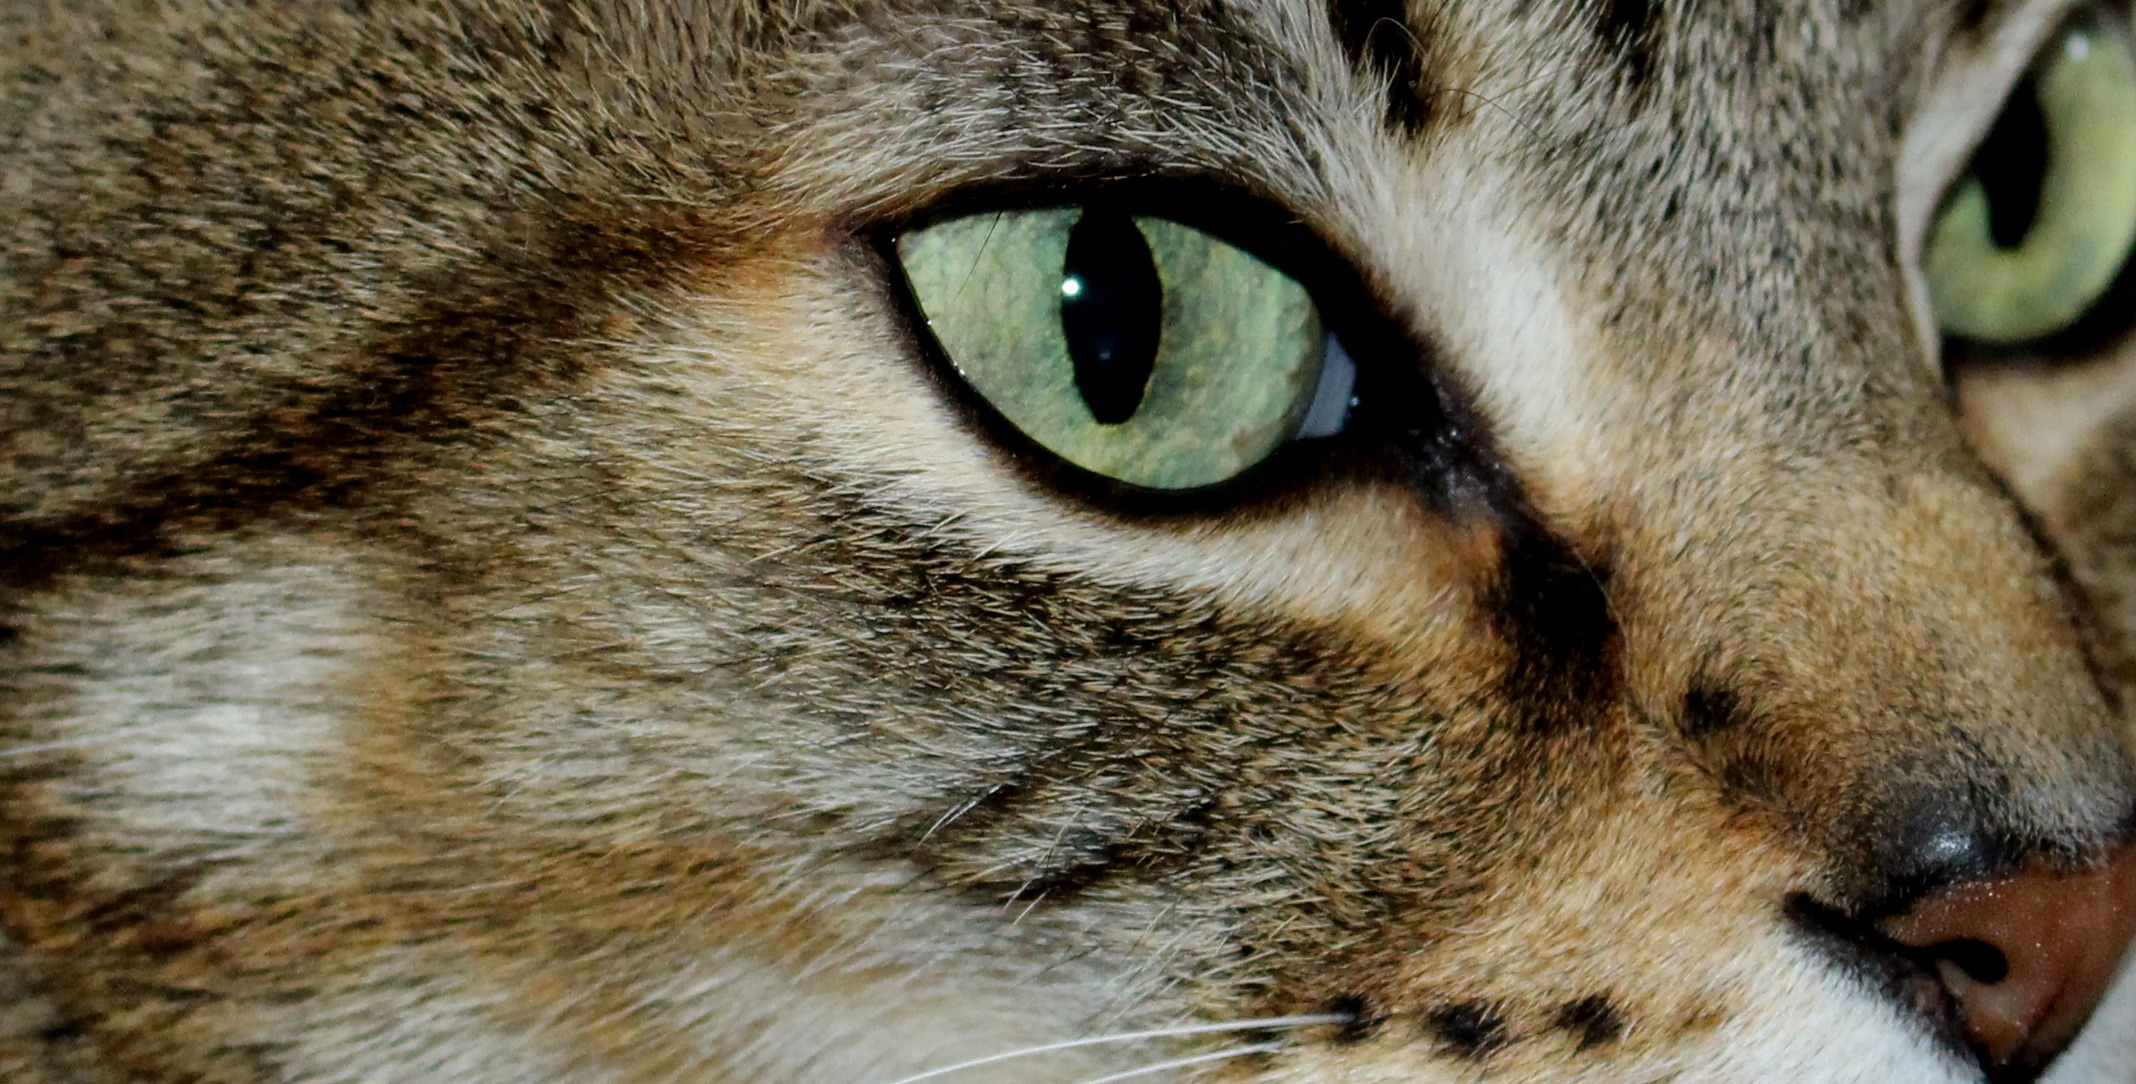
animal, wildlife, portrait, cat, mammal, close, fauna, close up, nose, whiskers, snout, tiger, eye, adidas, head, vertebrate, mieze, curious, animal world, domestic cat, puma, cat face, tabby cat, european shorthair, wild cat, small to medium sized cats, cat like mammal, domestic short haired cat, pixie bob, rusty spotted cat